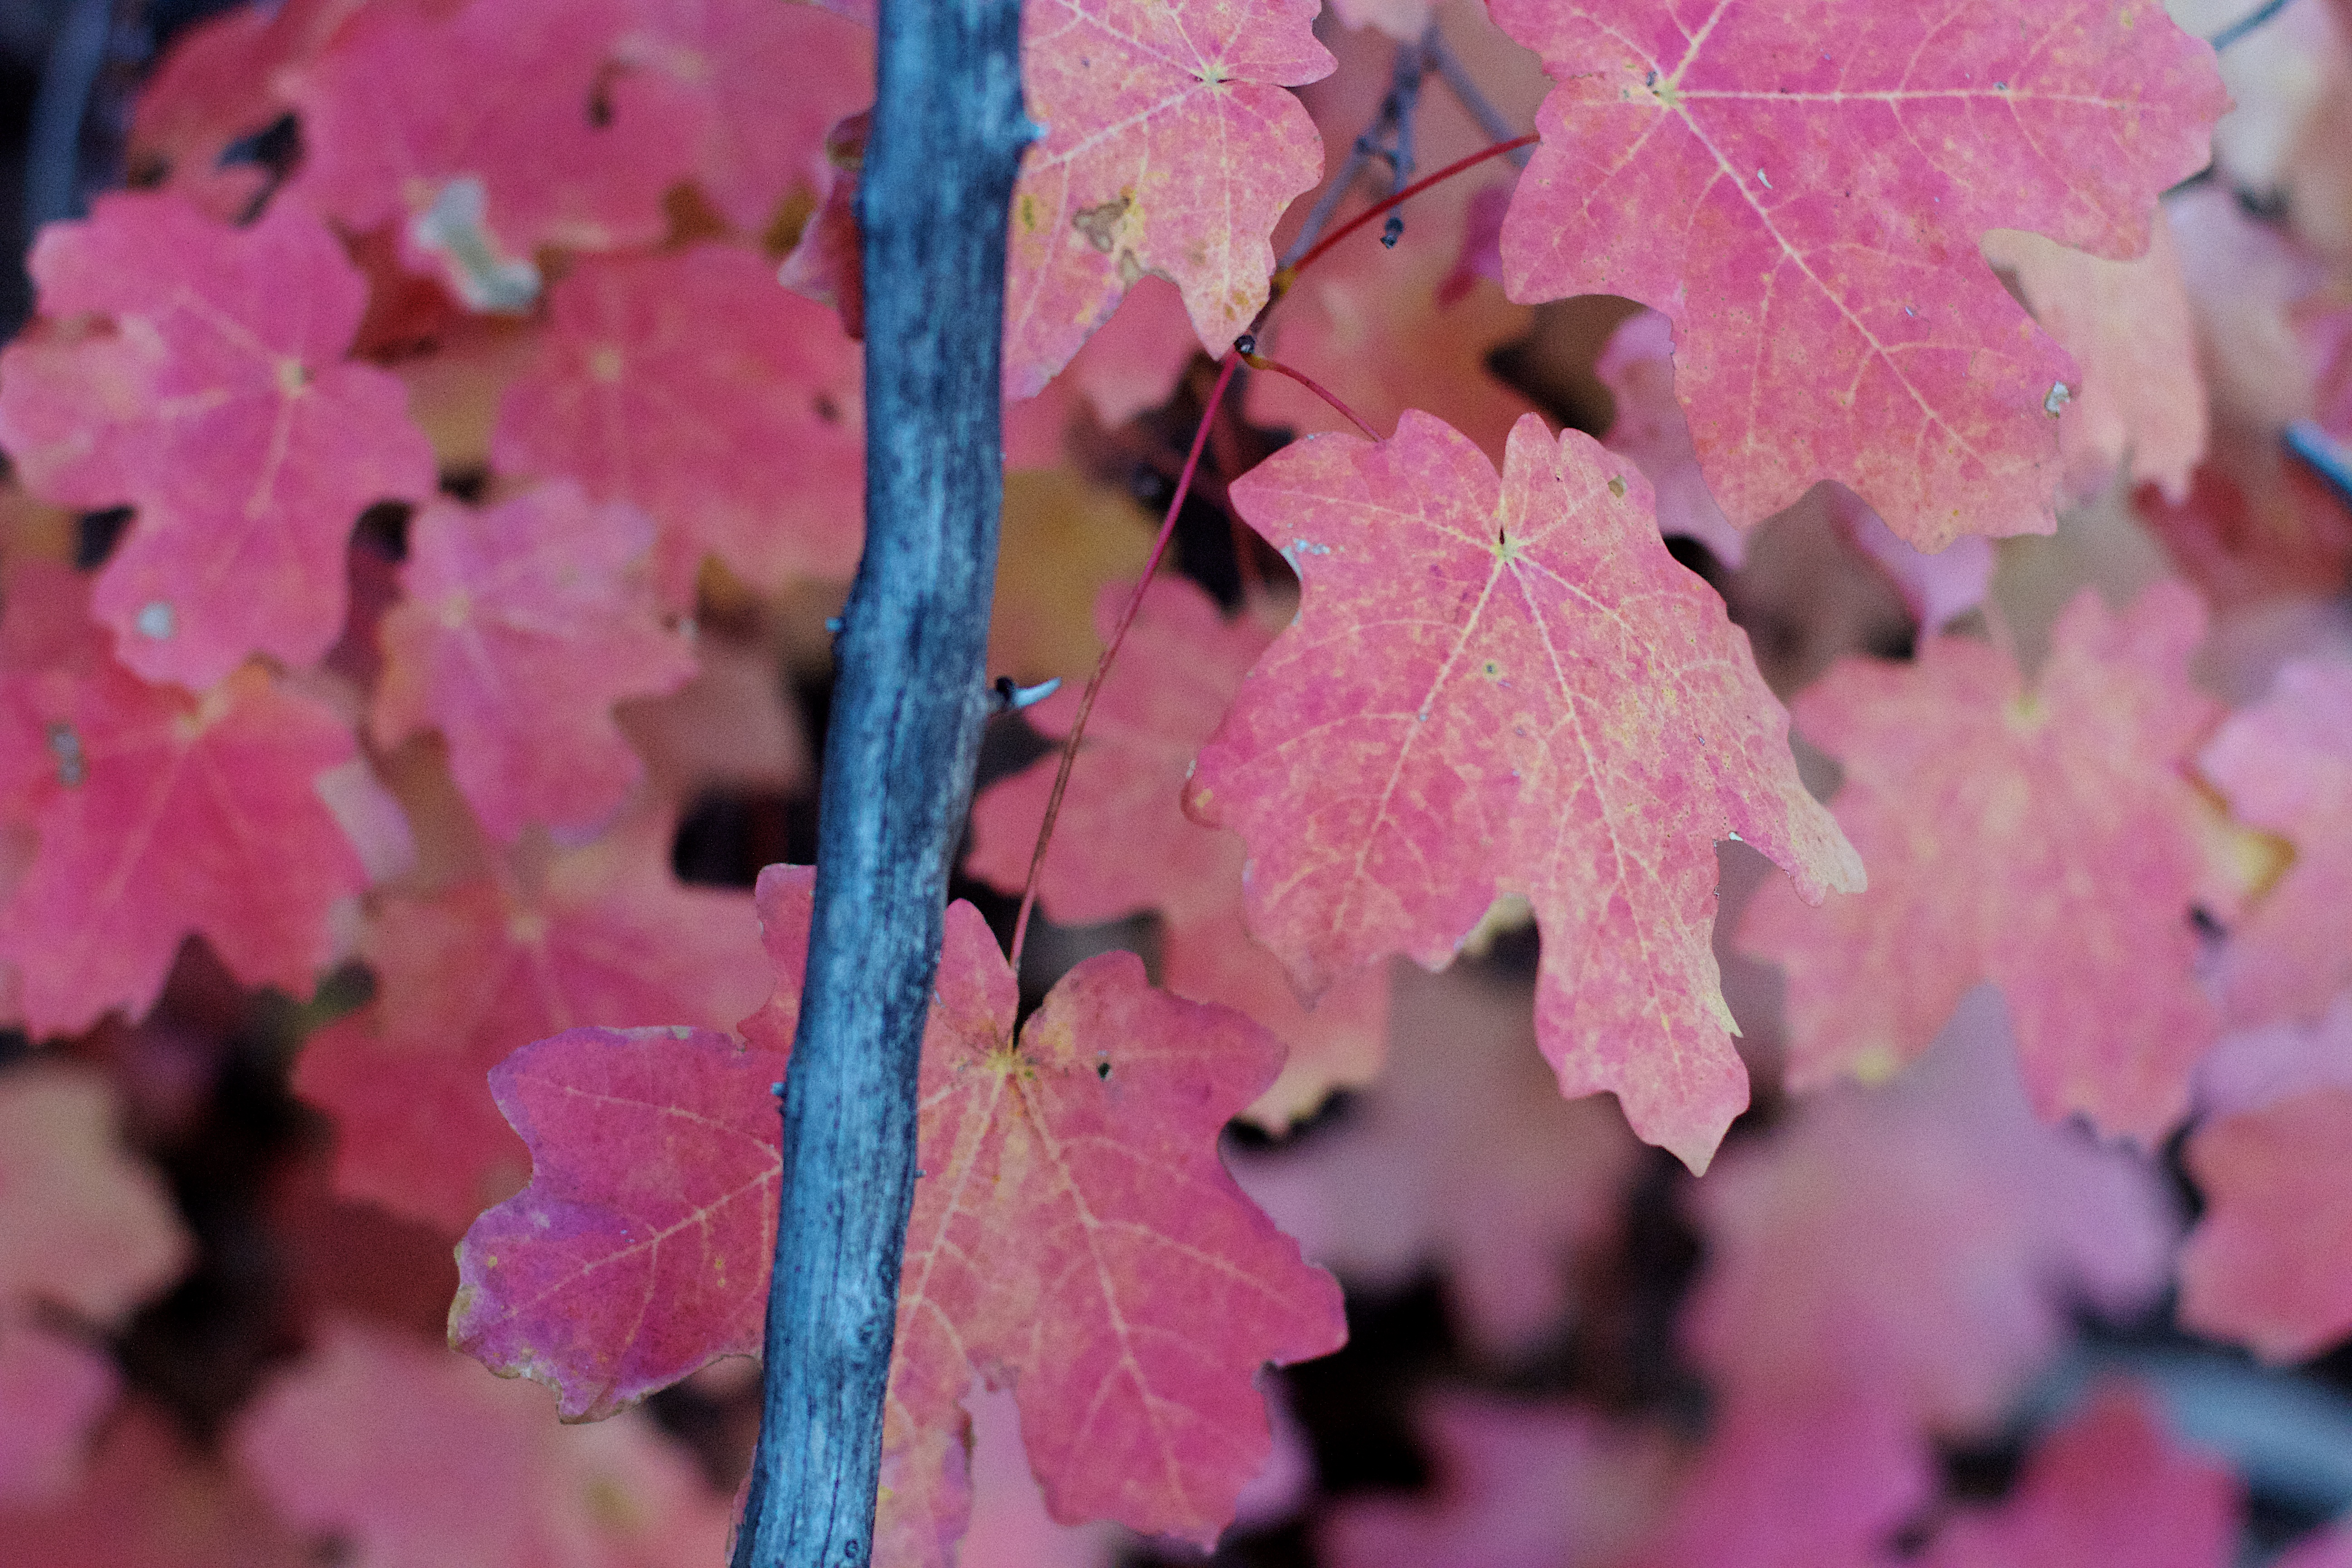
tree, branch, blossom, plant, leaf, flower, petal, autumn, pink, flora, season, maple tree, shrub, macro photography, flowering plant, woody plant, land plant